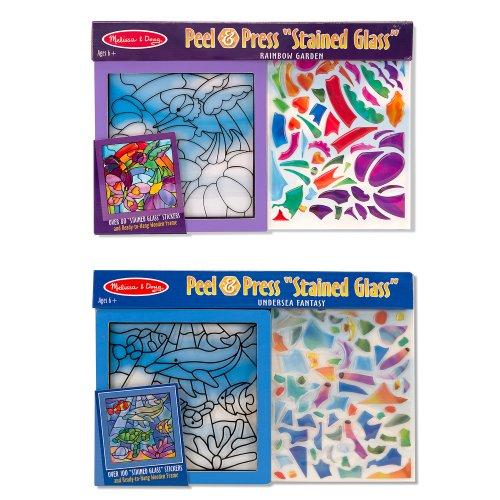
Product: Melissa & Doug Peel and Press Stained Glass Activity Kits Set: Rainbow Garden and Undersea Fantasy - 180+ Stickers, 2 Frames
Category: Toys & Games | Arts & Crafts
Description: Follow the number key to place glittering stickers over the template.
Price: $19.82
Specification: ProductDimensions:10.2x1.1x14.7inches|ItemWeight:1.25pounds|ShippingWeight:1.25pounds(Viewshippingratesandpolicies)|DomesticShipping:ItemcanbeshippedwithinU.S.|InternationalShipping:ThisitemcanbeshippedtoselectcountriesoutsideoftheU.S.LearnMore|ASIN:B00FS5LQHI|Itemmodelnumber:8954|Manufacturerrecommendedage:5-10years